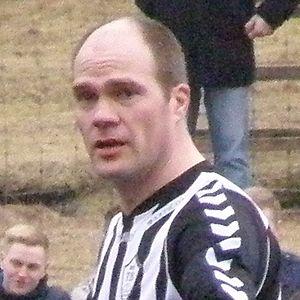
Óli Johannesen est un footballeur international féroïen, né le 6 mai 1972 à Tvøroyri. Il évolue au poste de défenseur.